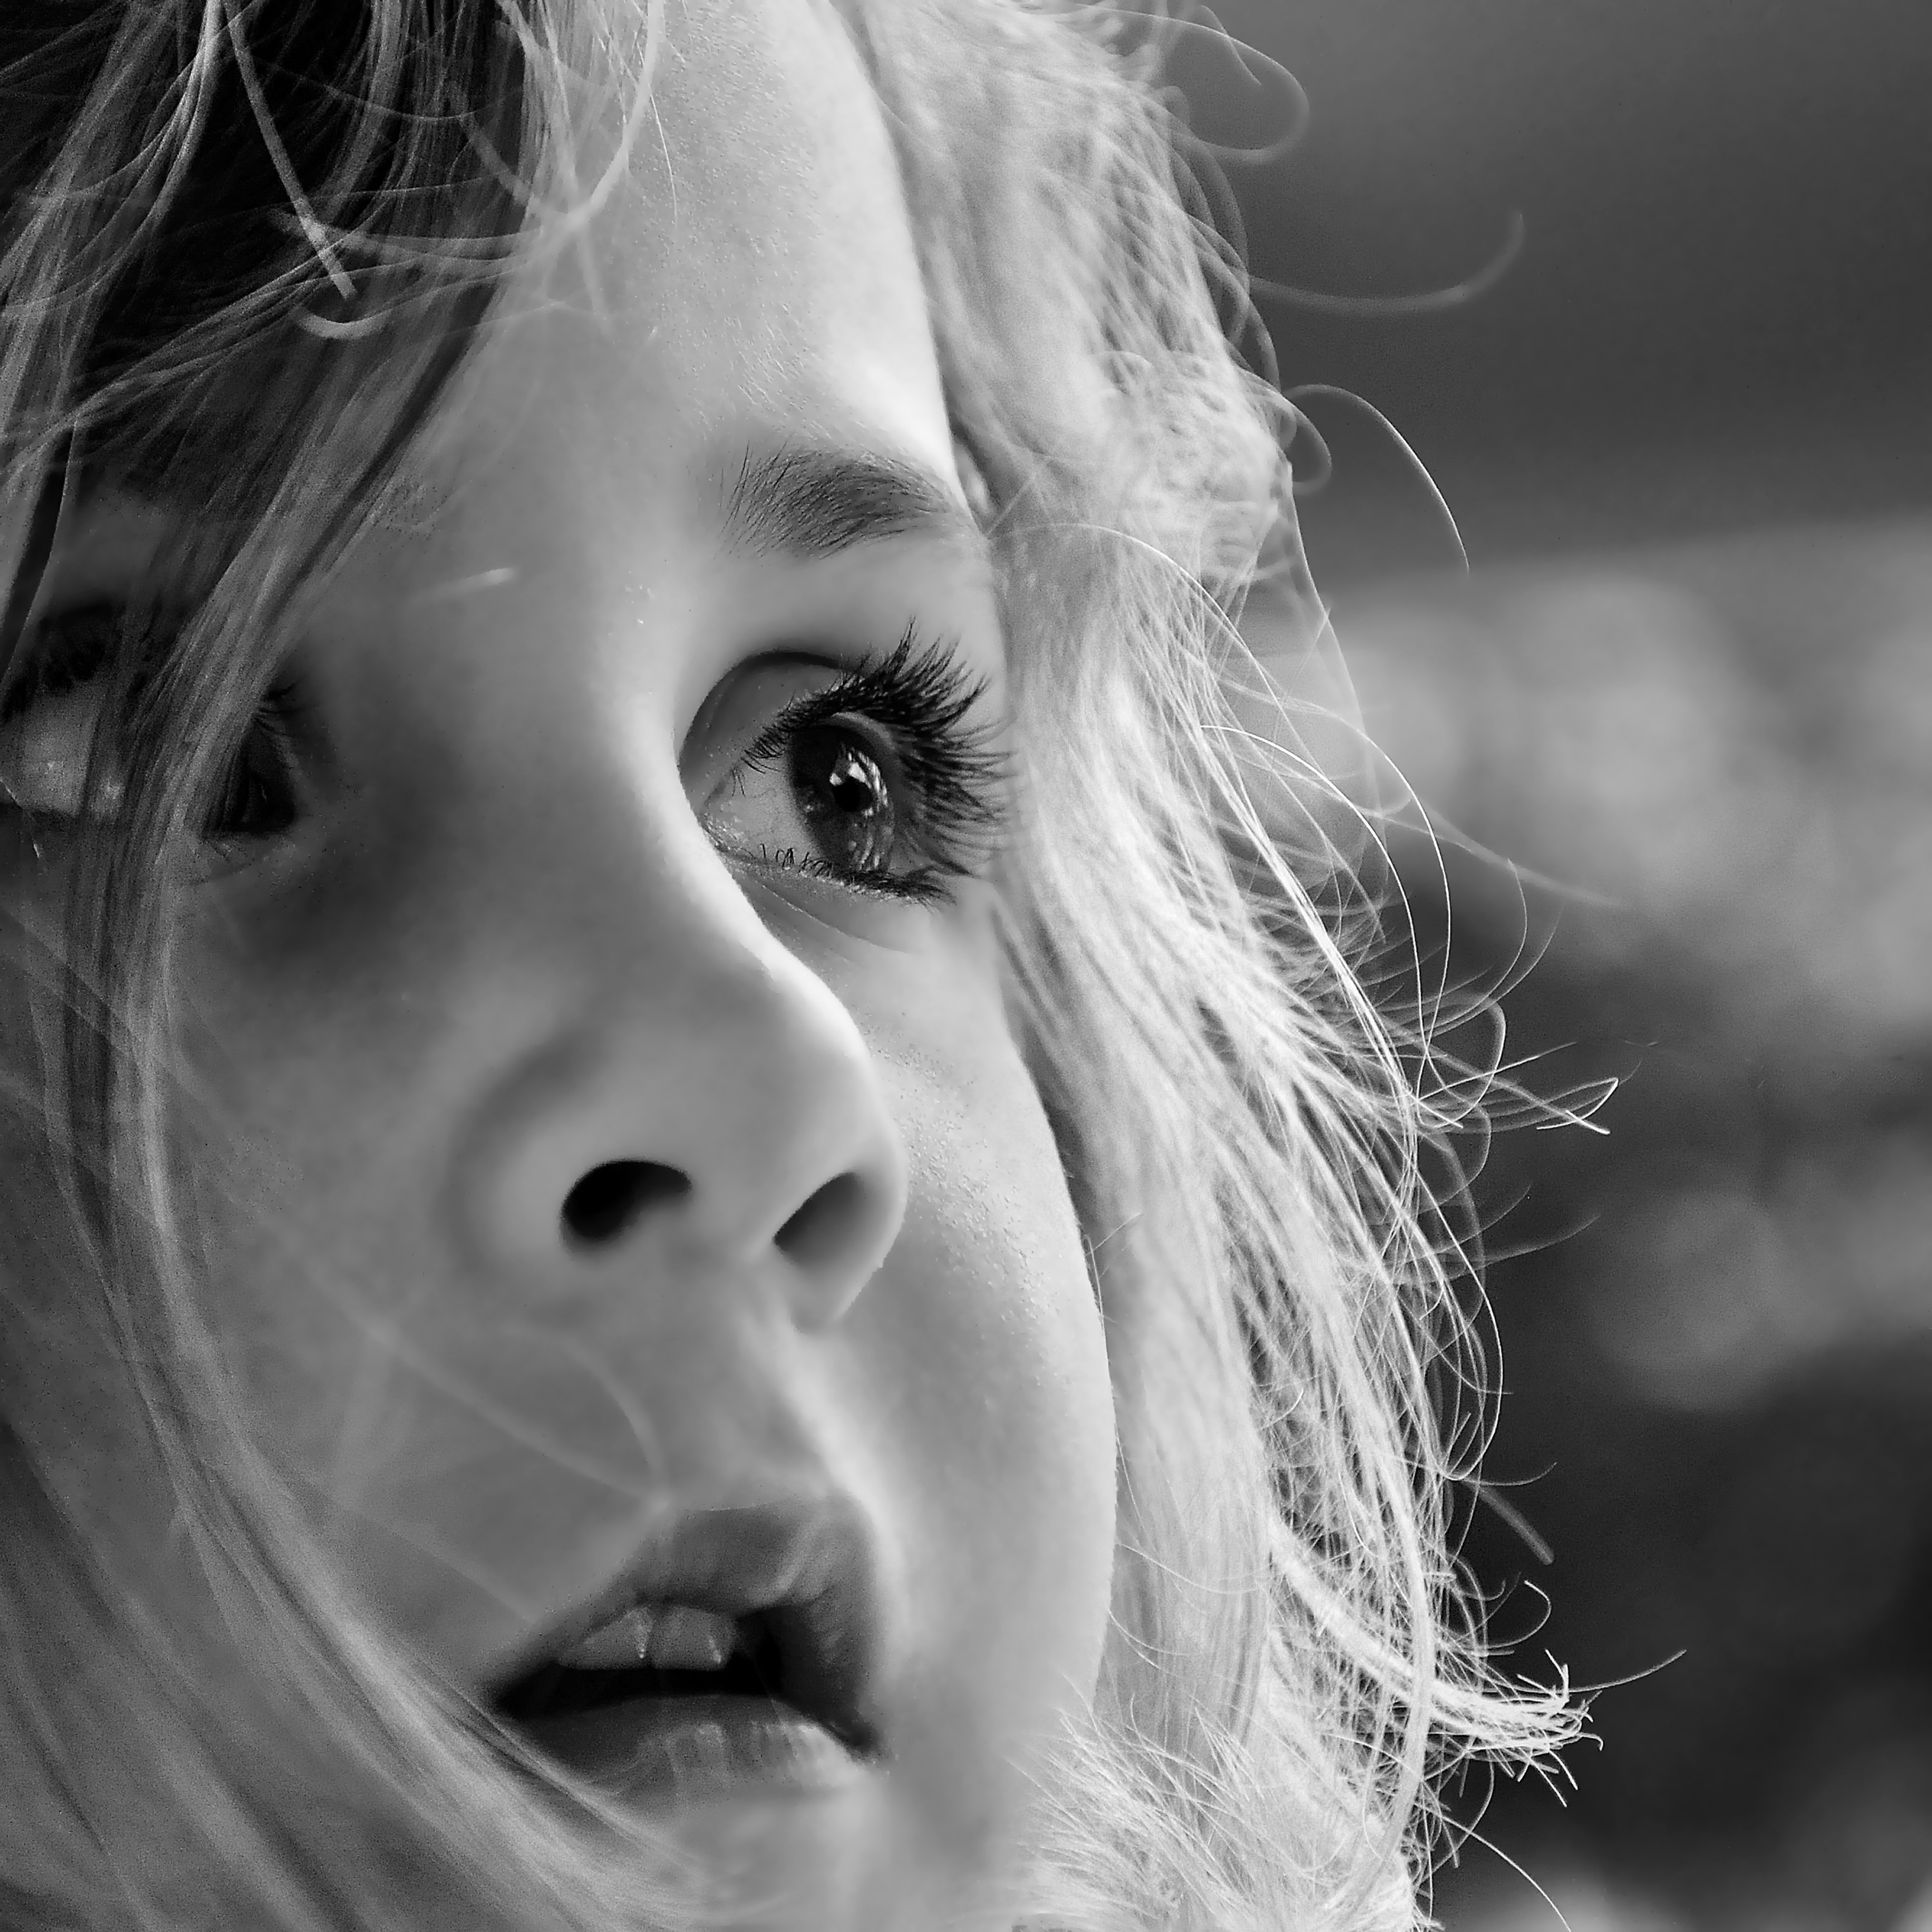
person, black and white, girl, woman, white, photography, portrait, model, child, black, monochrome, facial expression, smile, close up, face, nose, eyes, eye, head, skin, beauty, organ, emotion, the little girl, monochrome photography, portrait photography, portrait in black and white